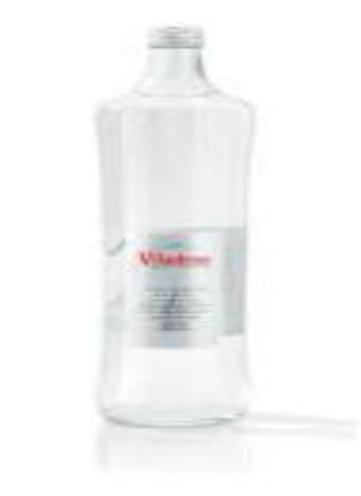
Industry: Food